Veeam Backup & Replication

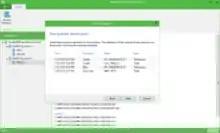
Recovering Oracle database using Veeam Explorer

Veeam Backup & Replication is a proprietary backup app developed by Veeam Software as one of their first widely adopted initial products, ultimately expanding beyong the Foundation pillar (VBR) of the Veeam Data Platform ). Initially designed with Physical and Virtual Environments (e.g. Hypervisors, HCI, KVM's, etc; Most notably as of 12.3 includes VMware vSphere, Nutanix AHV, KVM's and Microsoft Hyper-V among others. The software platform support has expanded and provides backup, optional malware detection scans during backup, restore, replication/CDP, and much more functionality for virtual machines, physical servers, workstations as well as cloud-based workloads and unstructured data.